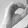
ASL letter: O